Carol Schuurman

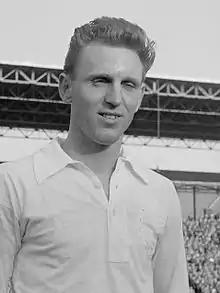
Schuurman in 1957

Carol Schuurman (17 August 1934 – 3 April 2009) was a Dutch footballer. He played in four matches for the Netherlands national football team from 1958 to 1961.